Dar Bayram

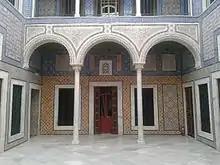
Hall of dar Bayram

Dar Bayram is an old palace located in the Andalusians Street, in the medina of Tunis. It is indexed as one of the biggest historical residences of Tunis, in the inventory of Jacques Revault, member of the Middle East and Mediterranean Studies Research Group.